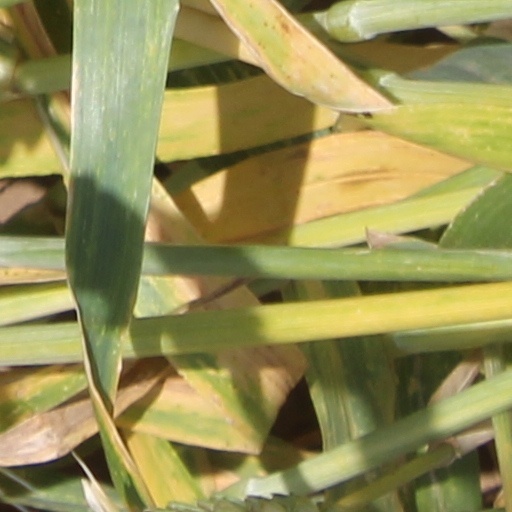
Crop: wheat